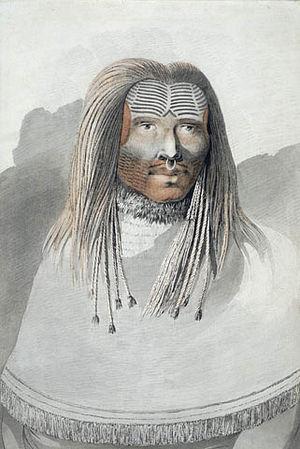
John Webber est un peintre anglais de paysages, dessinateur lors du 3ᵉ voyage de Cook.